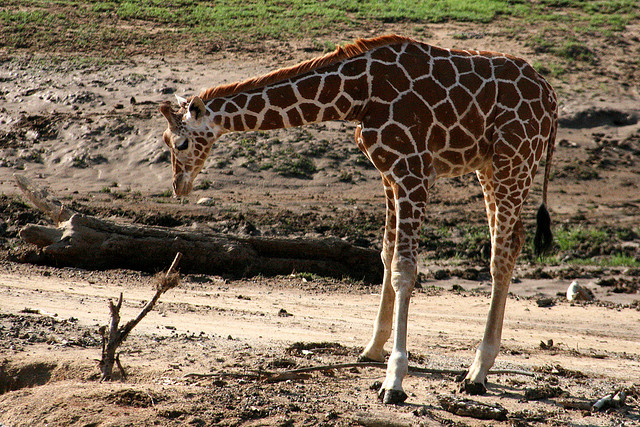
user: Given an image and a question. Answer the question in a short answer. Question: What is this animal's popular characteristic? Short Answer:
assistant: long neck